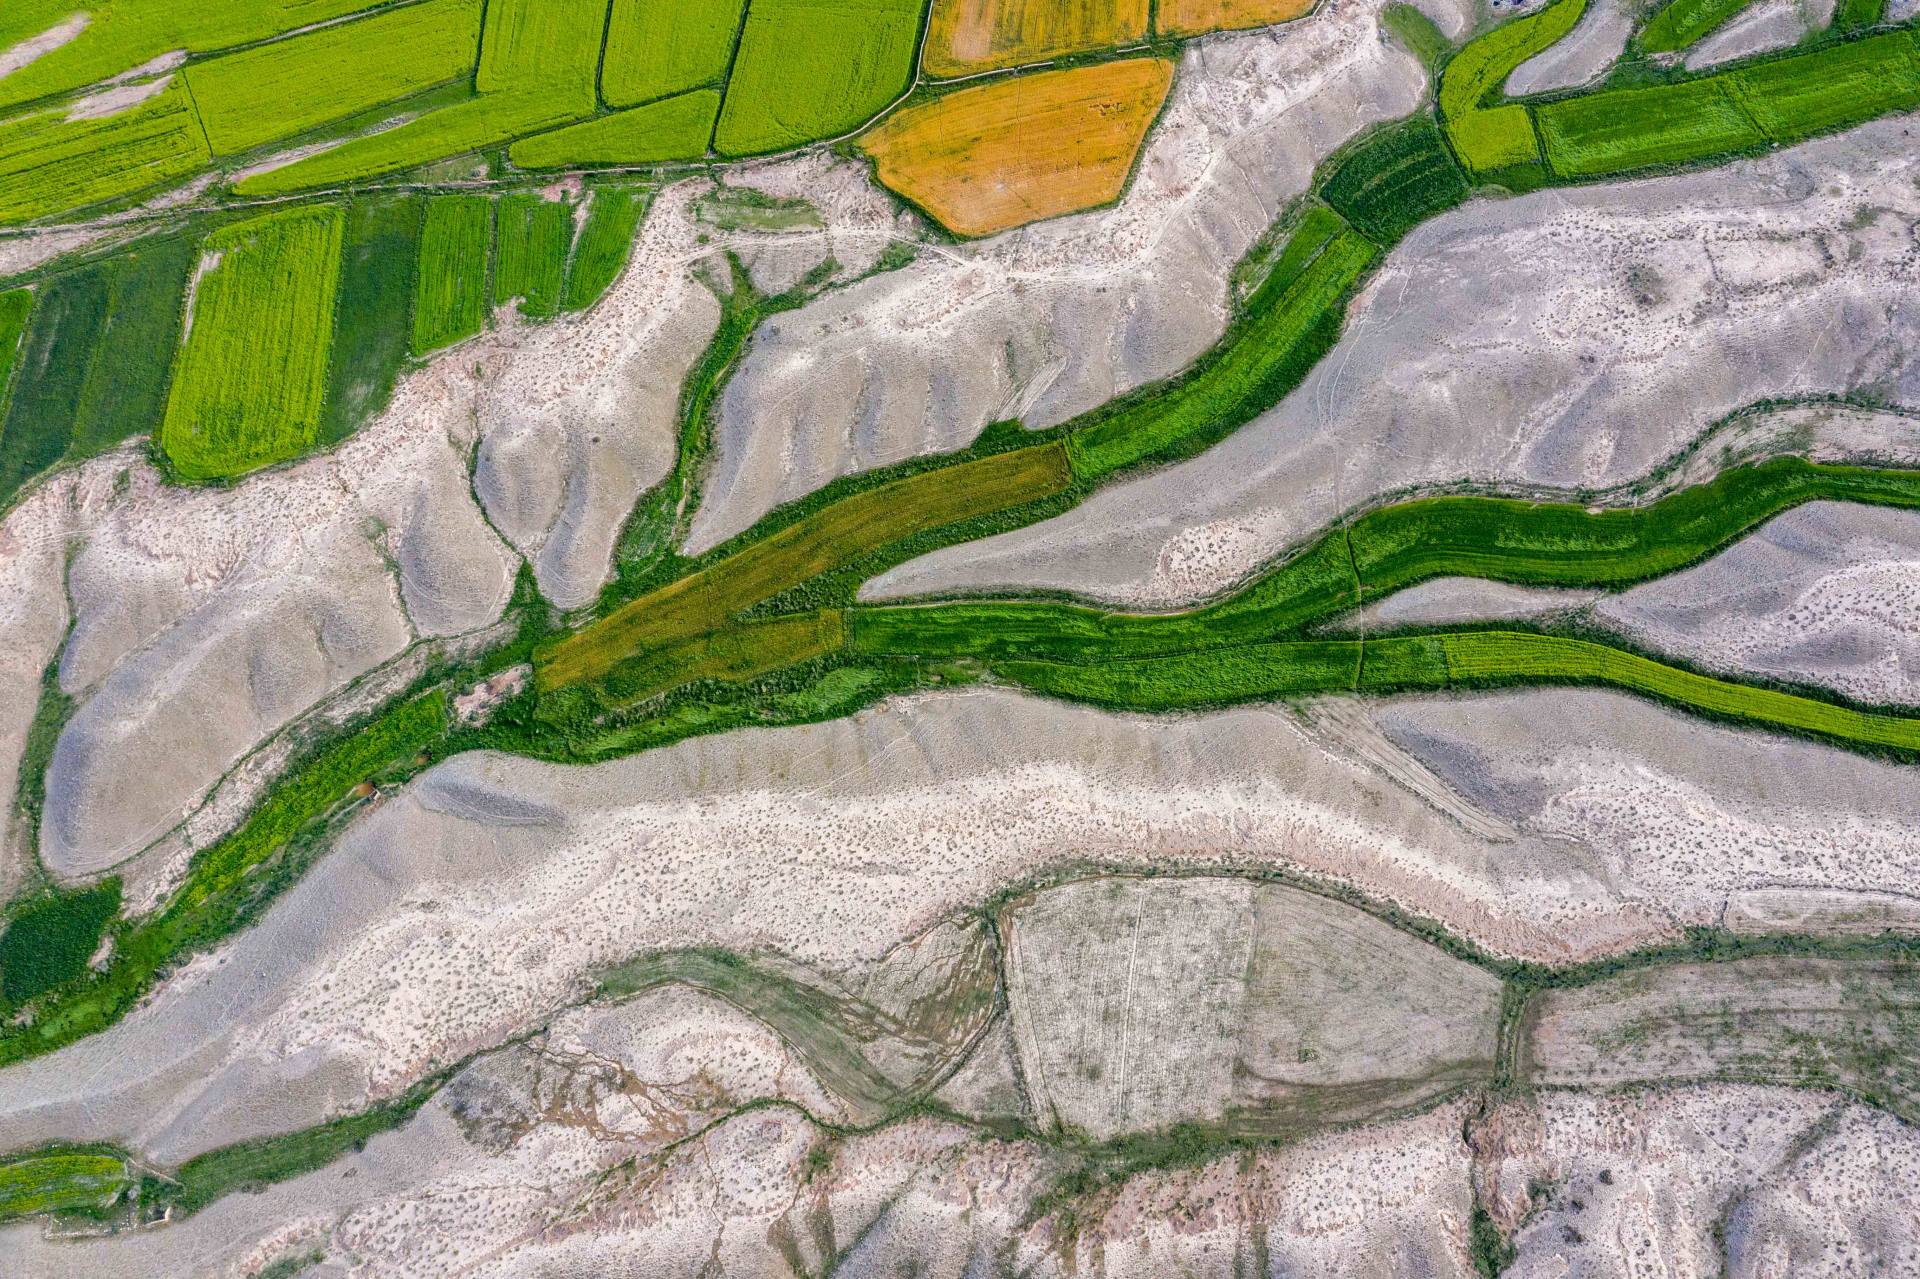
natural, water, landscape, geology, watercourse, line, rock, grass, map, plant, algae, green algae, terrain, floodplain